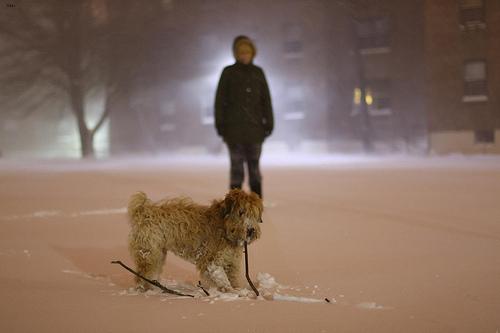
Breed: wheaten terrier